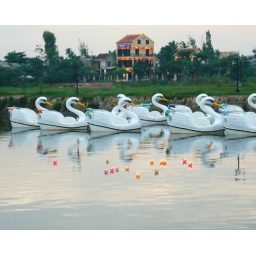
lanterns float by swan boats